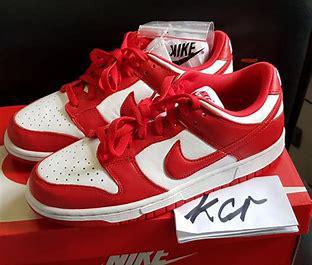
Brand: Nike
Model: SB Dunk